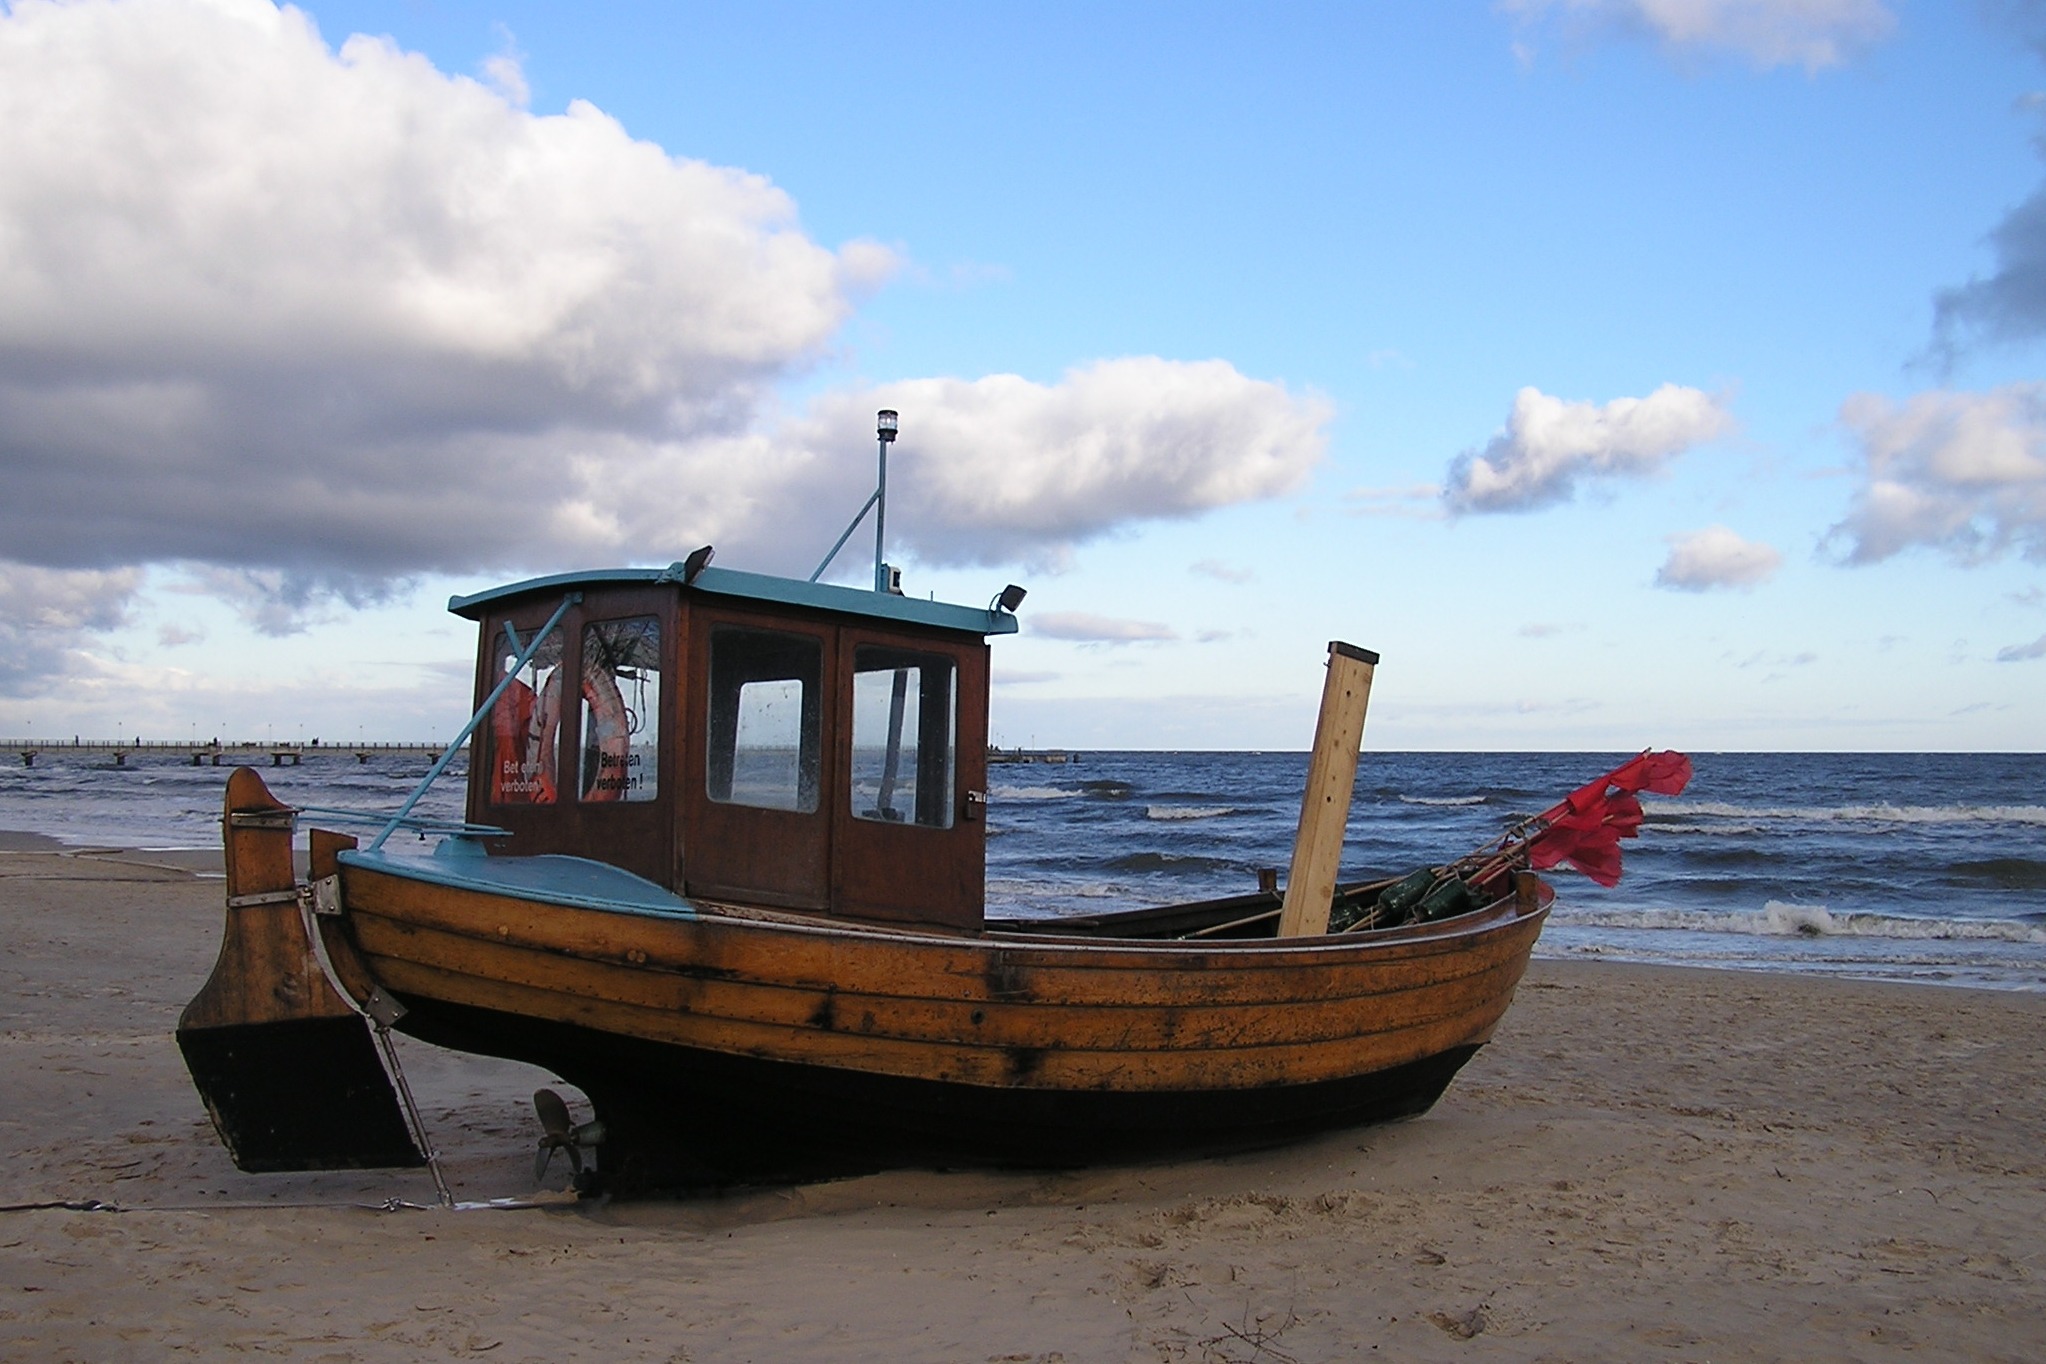
beach, sea, coast, water, ocean, boat, shore, ship, vacation, boot, vehicle, bay, boating, watercraft, barque, baltic sea, fishing vessel, long tail boat, watercraft rowing, beach maritime